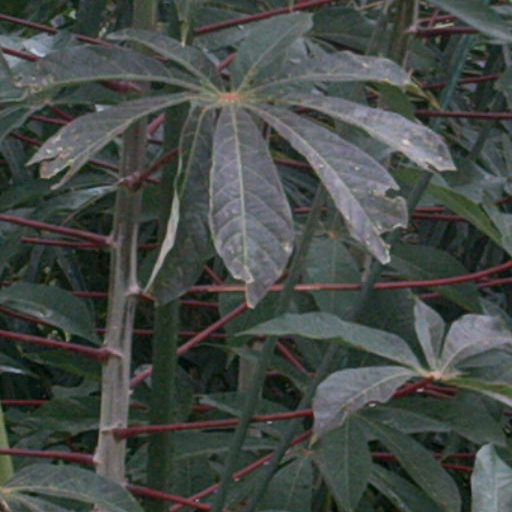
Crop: cassava